National Theatre in Niš

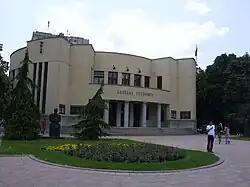
National Theatre in Niš

The National Theatre is a theater located in Sinđelić Square, Niš, Serbia. It was founded in 1887 as "Sinđelić" Theatre, and reorganized in 1906 as National Theatre, following the completion of new theatre building.